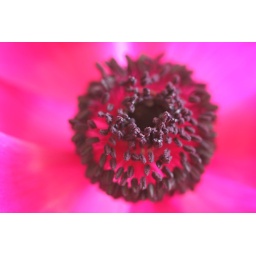
Bright pink anemone stamens taken with a very shallow depth of field to have just a few of the stamens in focus.